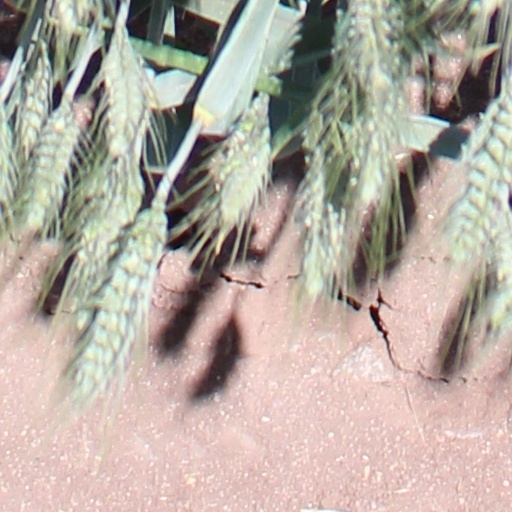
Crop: wheat